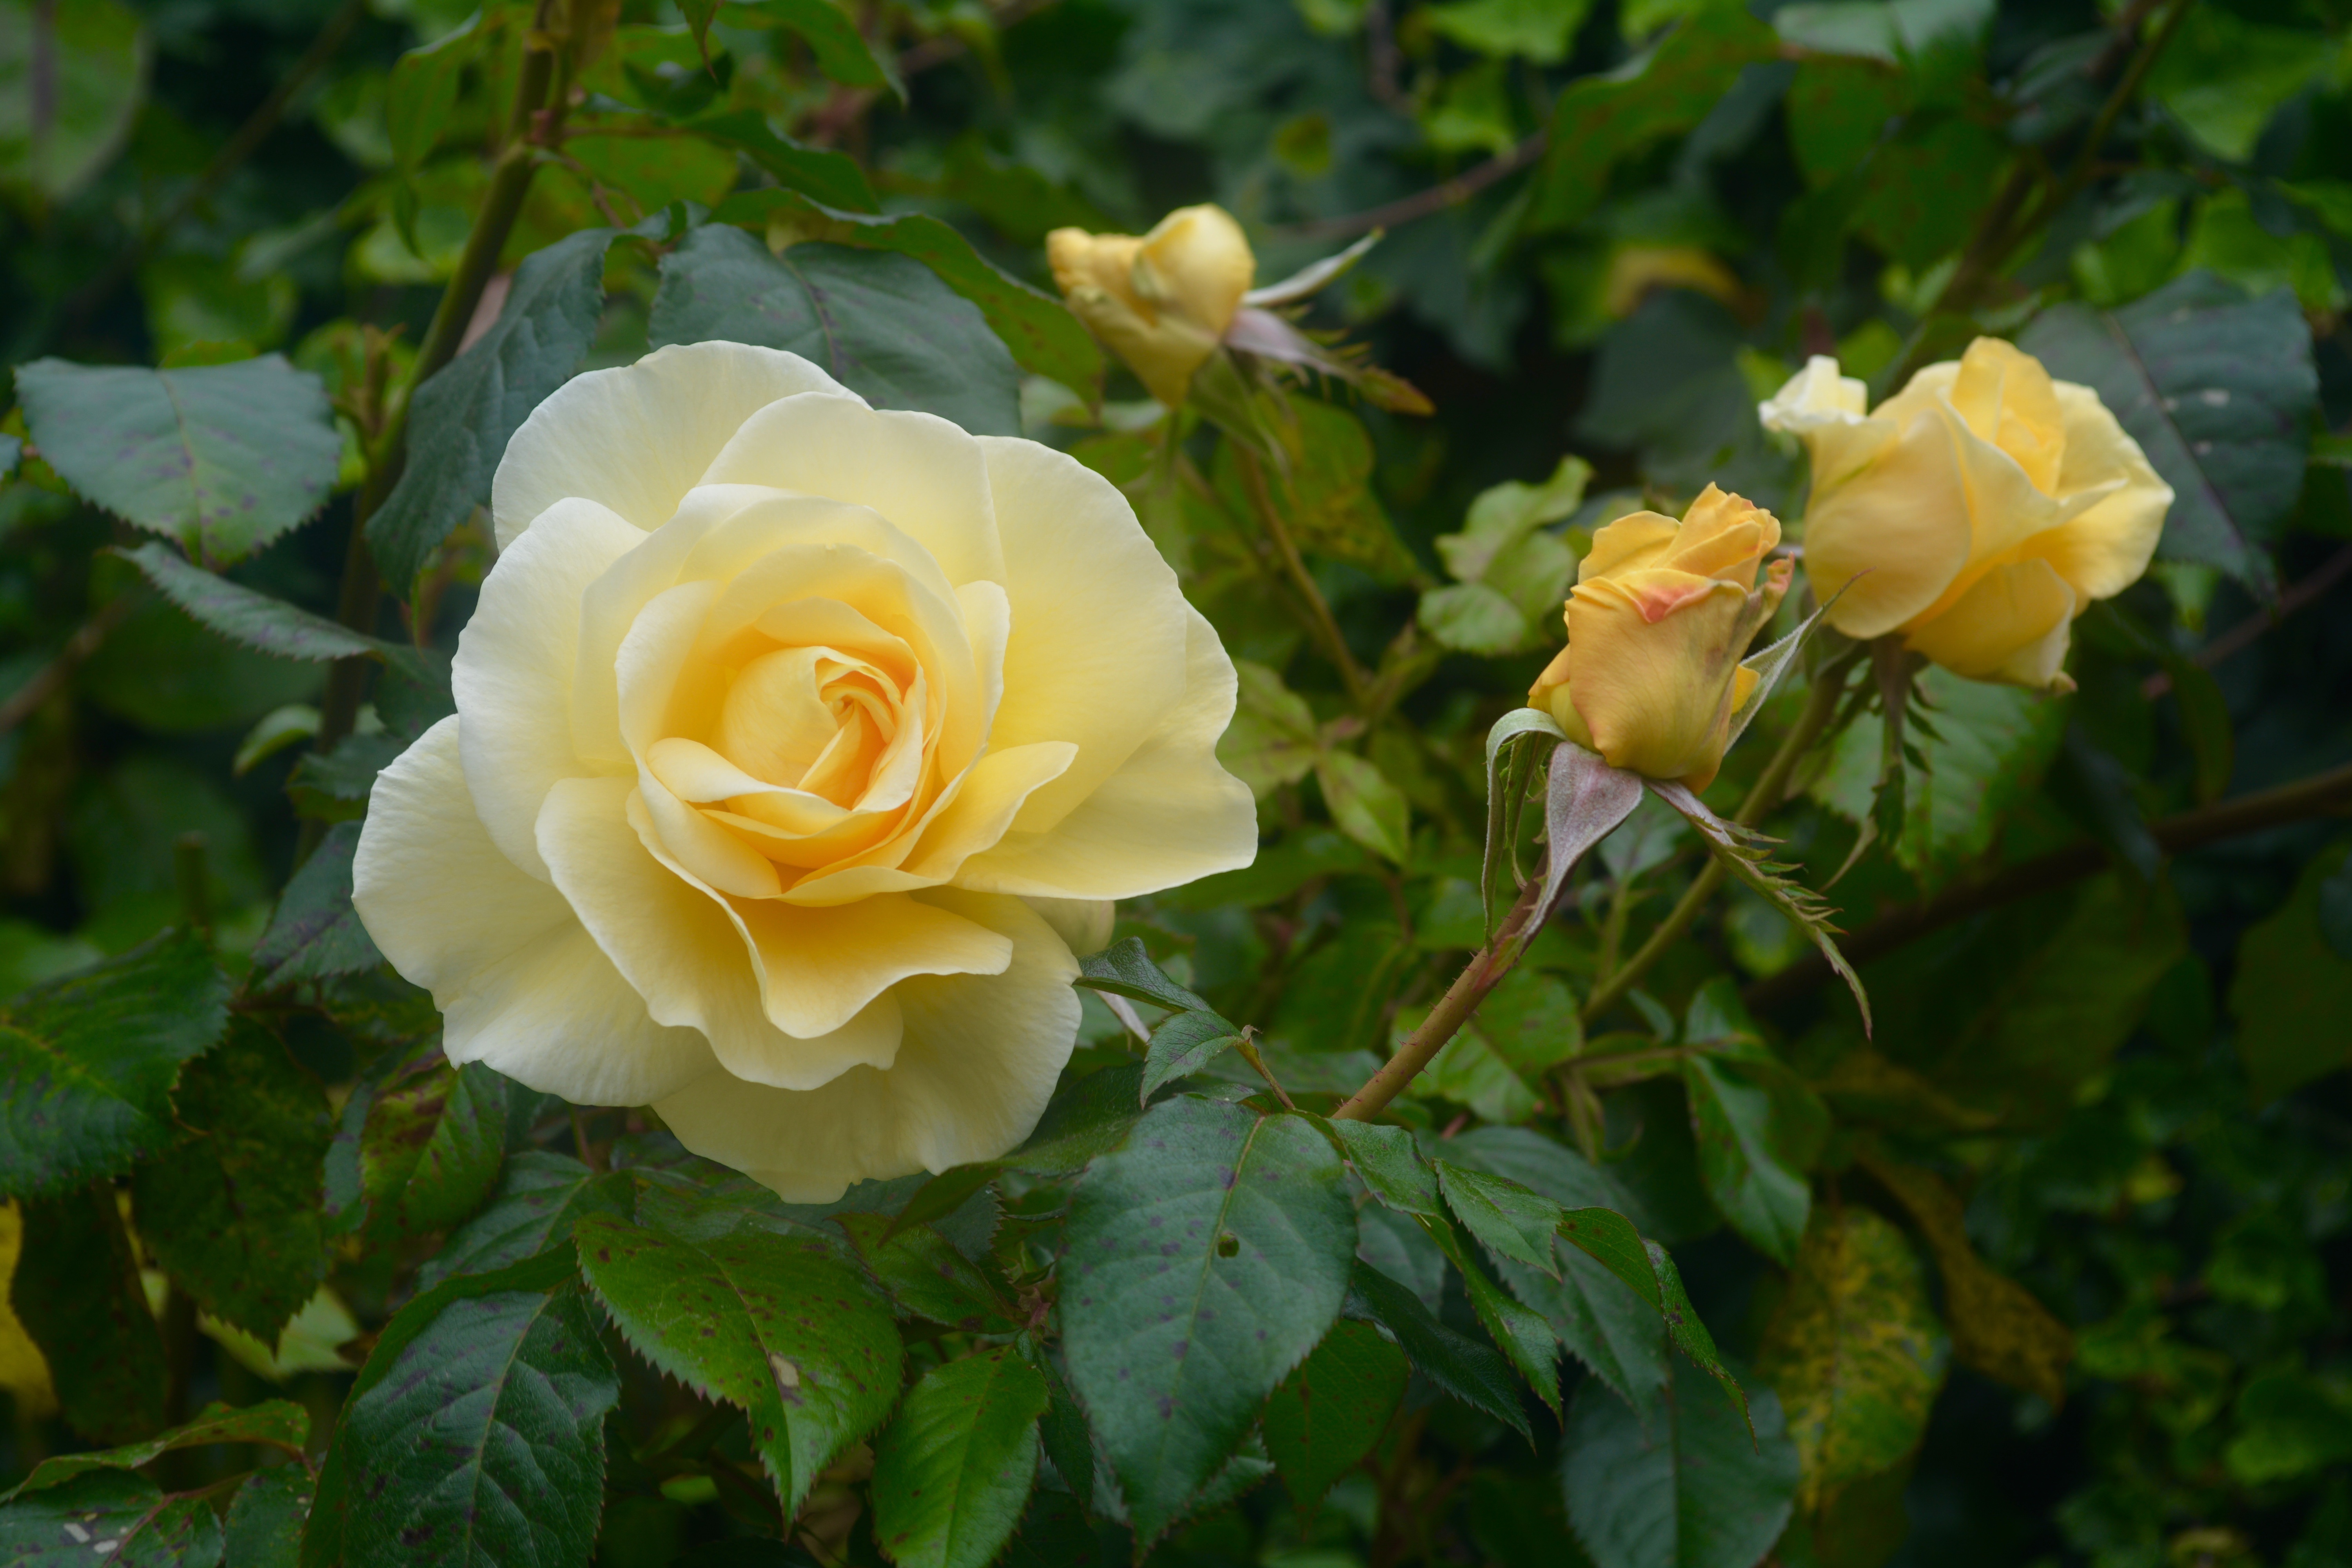
plant, flower, petal, rose, flora, shrub, floribunda, flowering plant, garden roses, rose family, rosa rugosa, burnet rose, land plant, rosa centifolia, rose order, austrian briar, rosa rubiginosa, multiflora rose, rosa wichuraiana